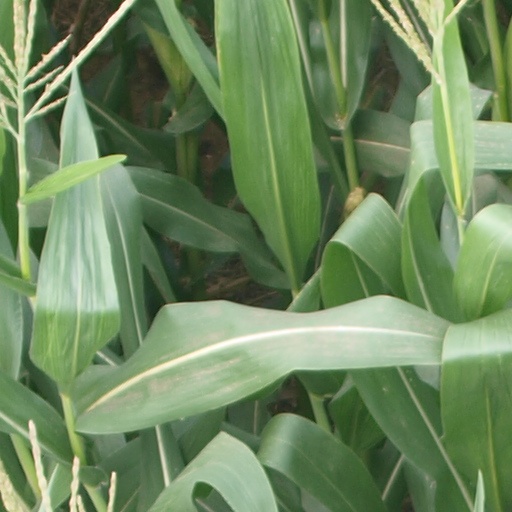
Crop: maize; corn